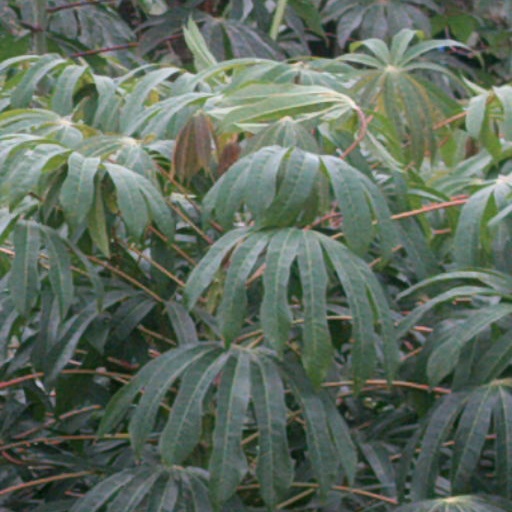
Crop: cassava